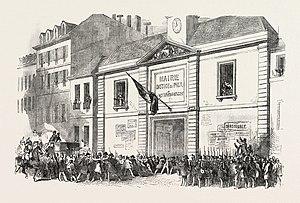
Pierre-Antoine Berryer à la fenêtre de la mairie du 10e arrondissement de Paris le 2 décembre 1851
Hyacinthe Camille Odilon Barrot, né à Villefort le 19 juillet 1791 et mort à Bougival le 6 août 1873, est un homme d'État français, président du Conseil en 1848-1849 sous la présidence de Louis Napoléon Bonaparte.
Le coup d'État du 2 décembre 1851 est l'acte par lequel, en violation de la légitimité constitutionnelle, Louis-Napoléon Bonaparte, président de la République française depuis trois ans, conserve le pouvoir à quelques mois de la fin de son mandat alors que la Constitution de la Deuxième République lui interdisait de se représenter.